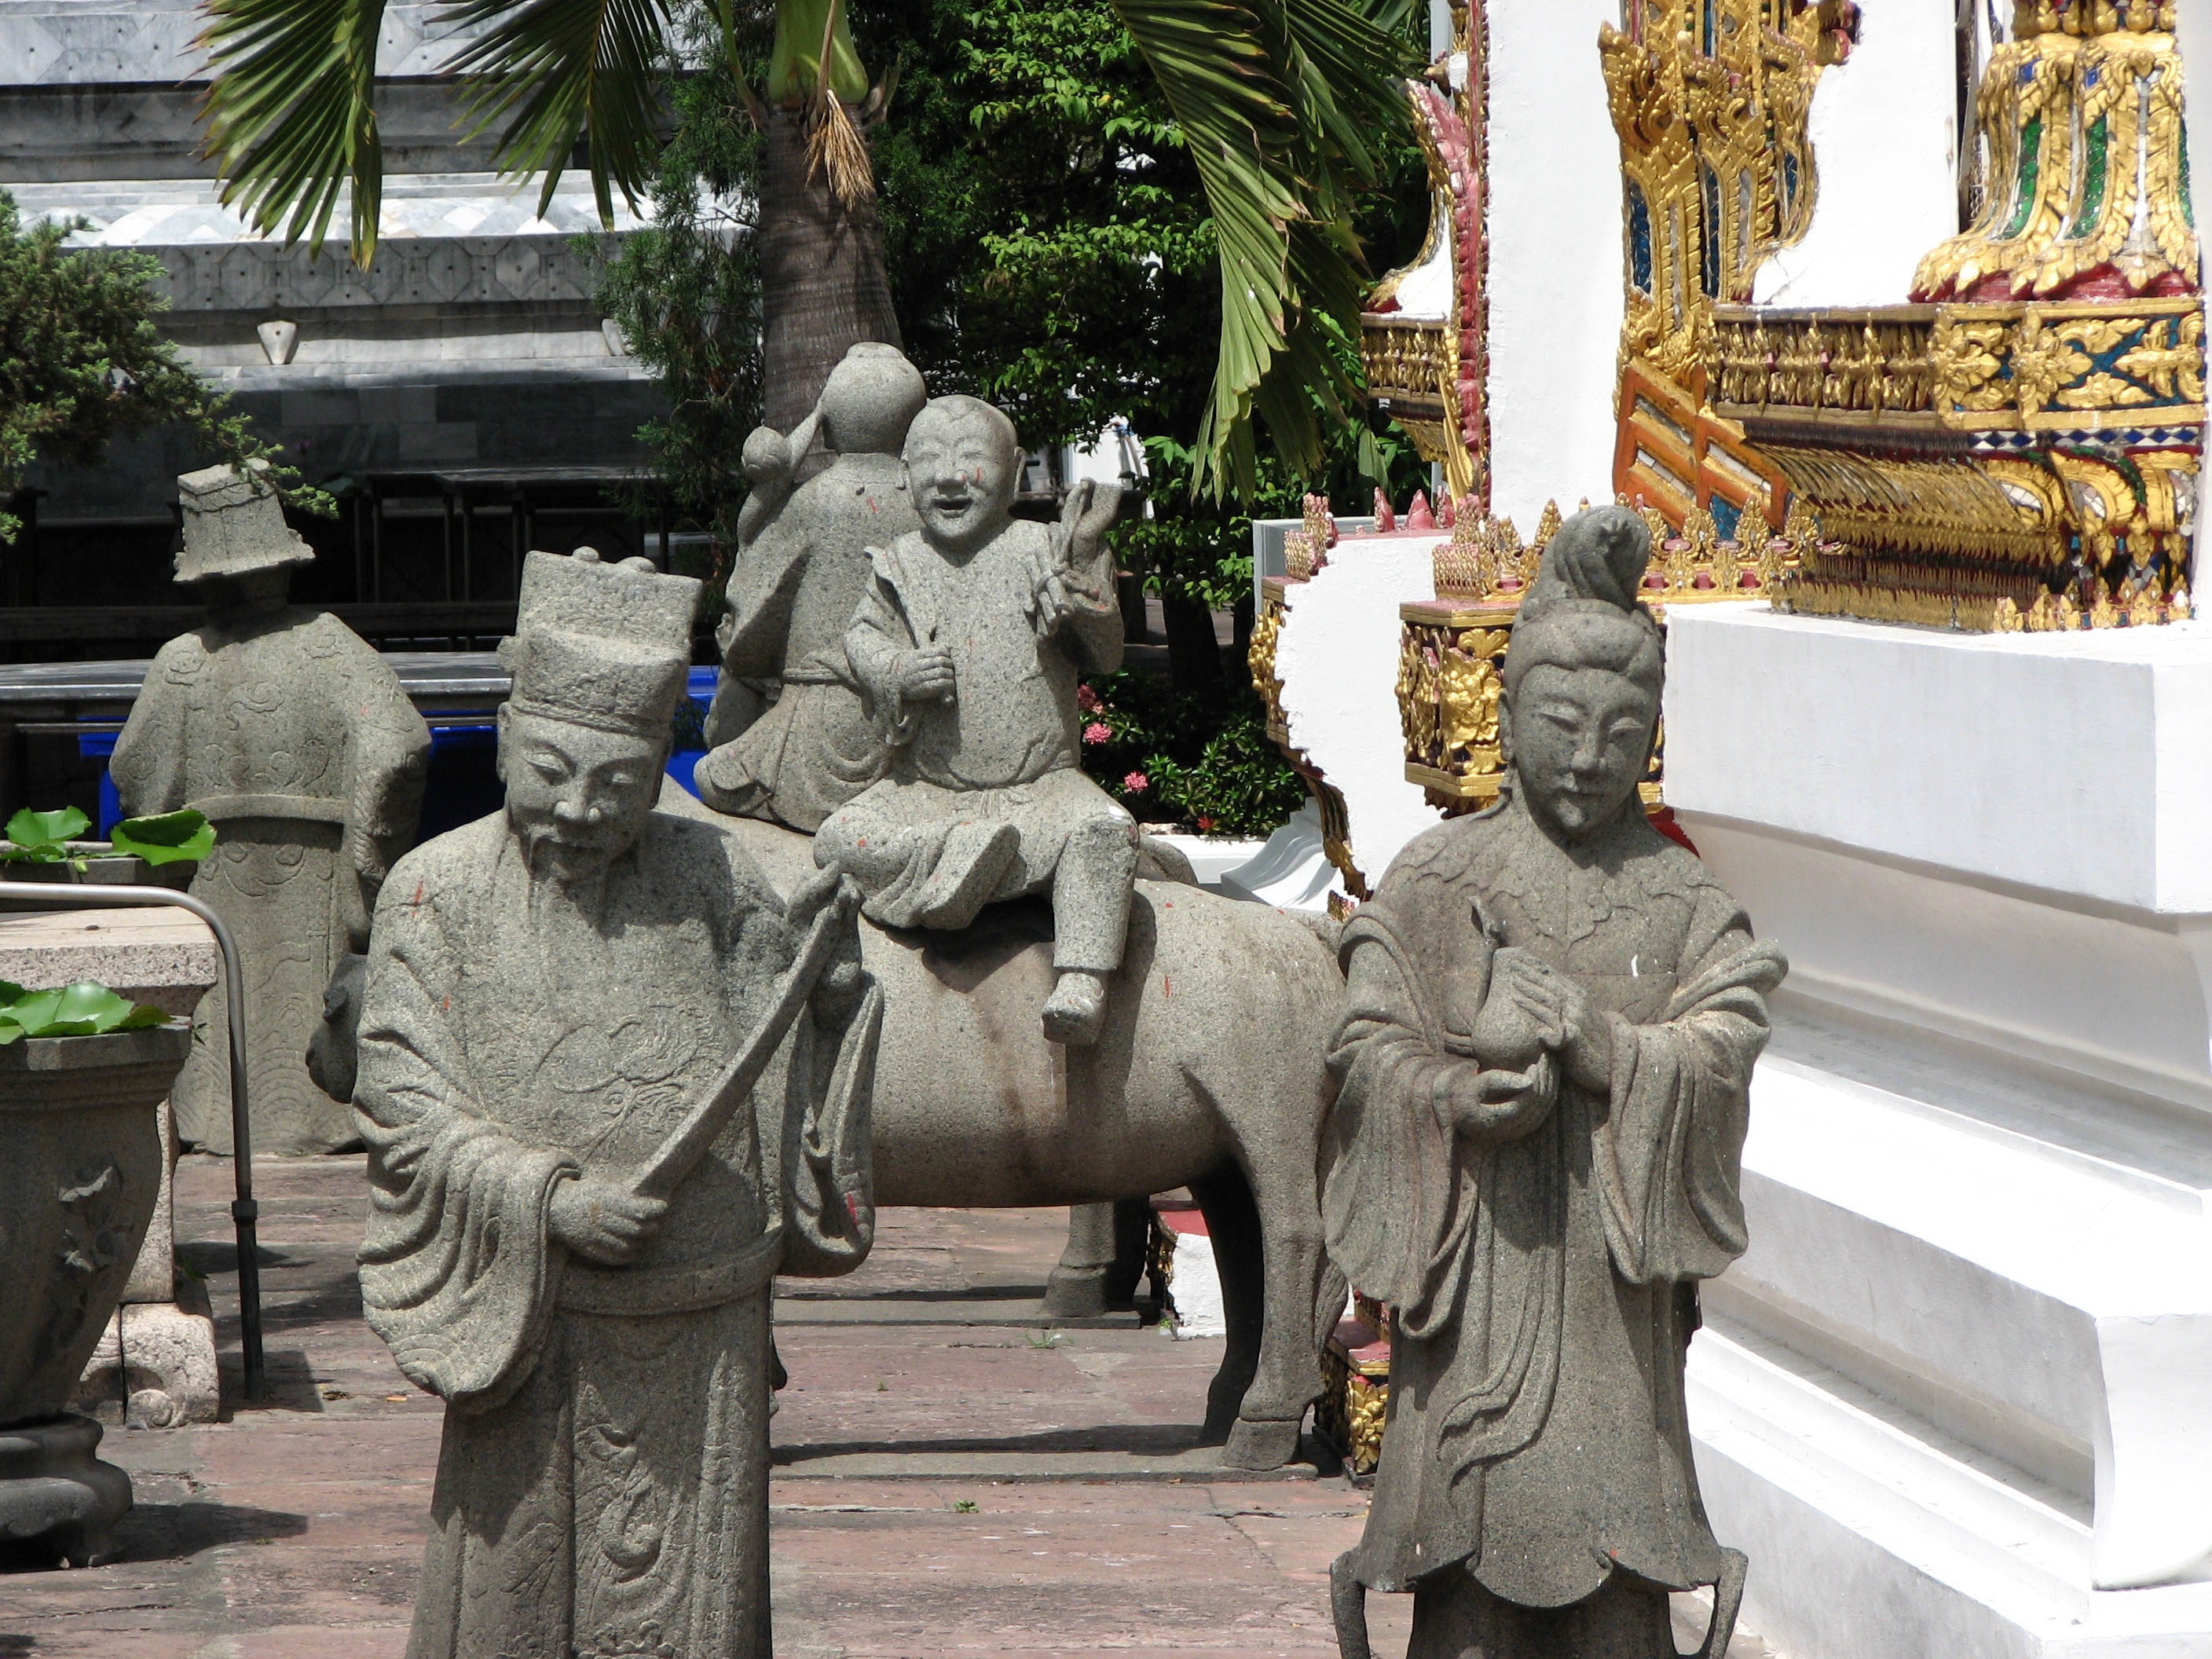
monument, travel, statue, golden, buddhist, buddhism, religion, asia, ancient, tourism, thailand, spiritual, sculpture, religious, art, temple, shrine, buddha, culture, history, worship, bangkok, carving, oriental, thai, god, spirituality, hindu temple, ancient history